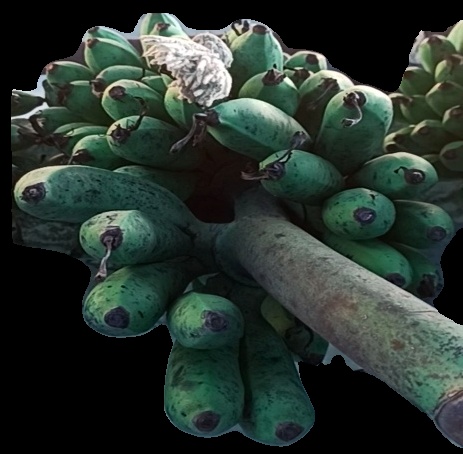
Variety: rasbale
Grade: grade2